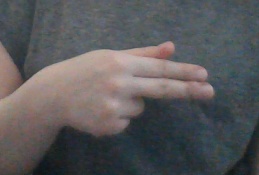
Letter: ghain